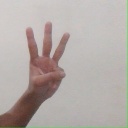
अक्षर: व